Felix Nussbaum

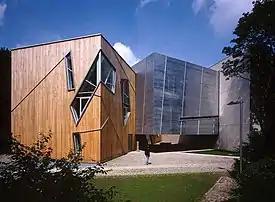
Felix Nussbaum Haus in Osnabrück

The next decade of Nussbaum's life was characterized by fear, which is reflected in his artwork. While studying in Berlin, Nussbaum met painter Felka Platek; they would later marry in Brussels during their shared exile. In 1934, he took Platek to meet his parents in Switzerland. Felix's parents eventually grew homesick for Germany and, against his fierce objections, they returned. This was the last time Felix would see his mother and fatherthe source of his spiritual and financial support. Felix and Felka would spend the next ten years in exile, mostly in Belgium, a period of emotional and artistic isolation for him but also one of the most artistically productive times in his life.